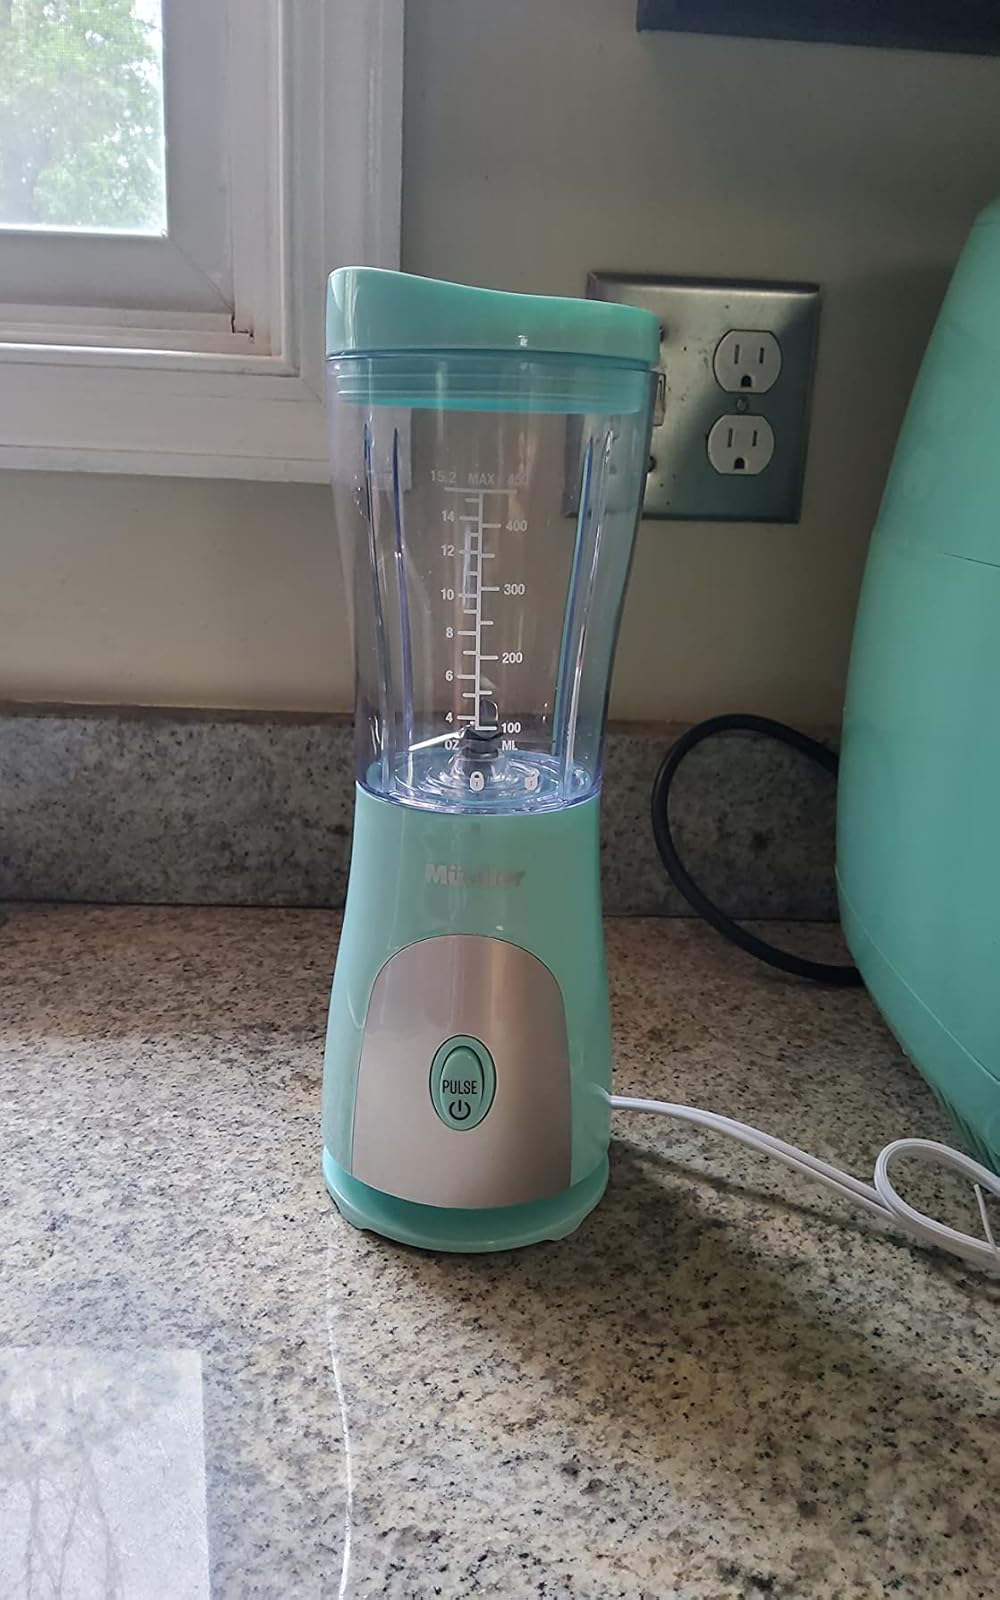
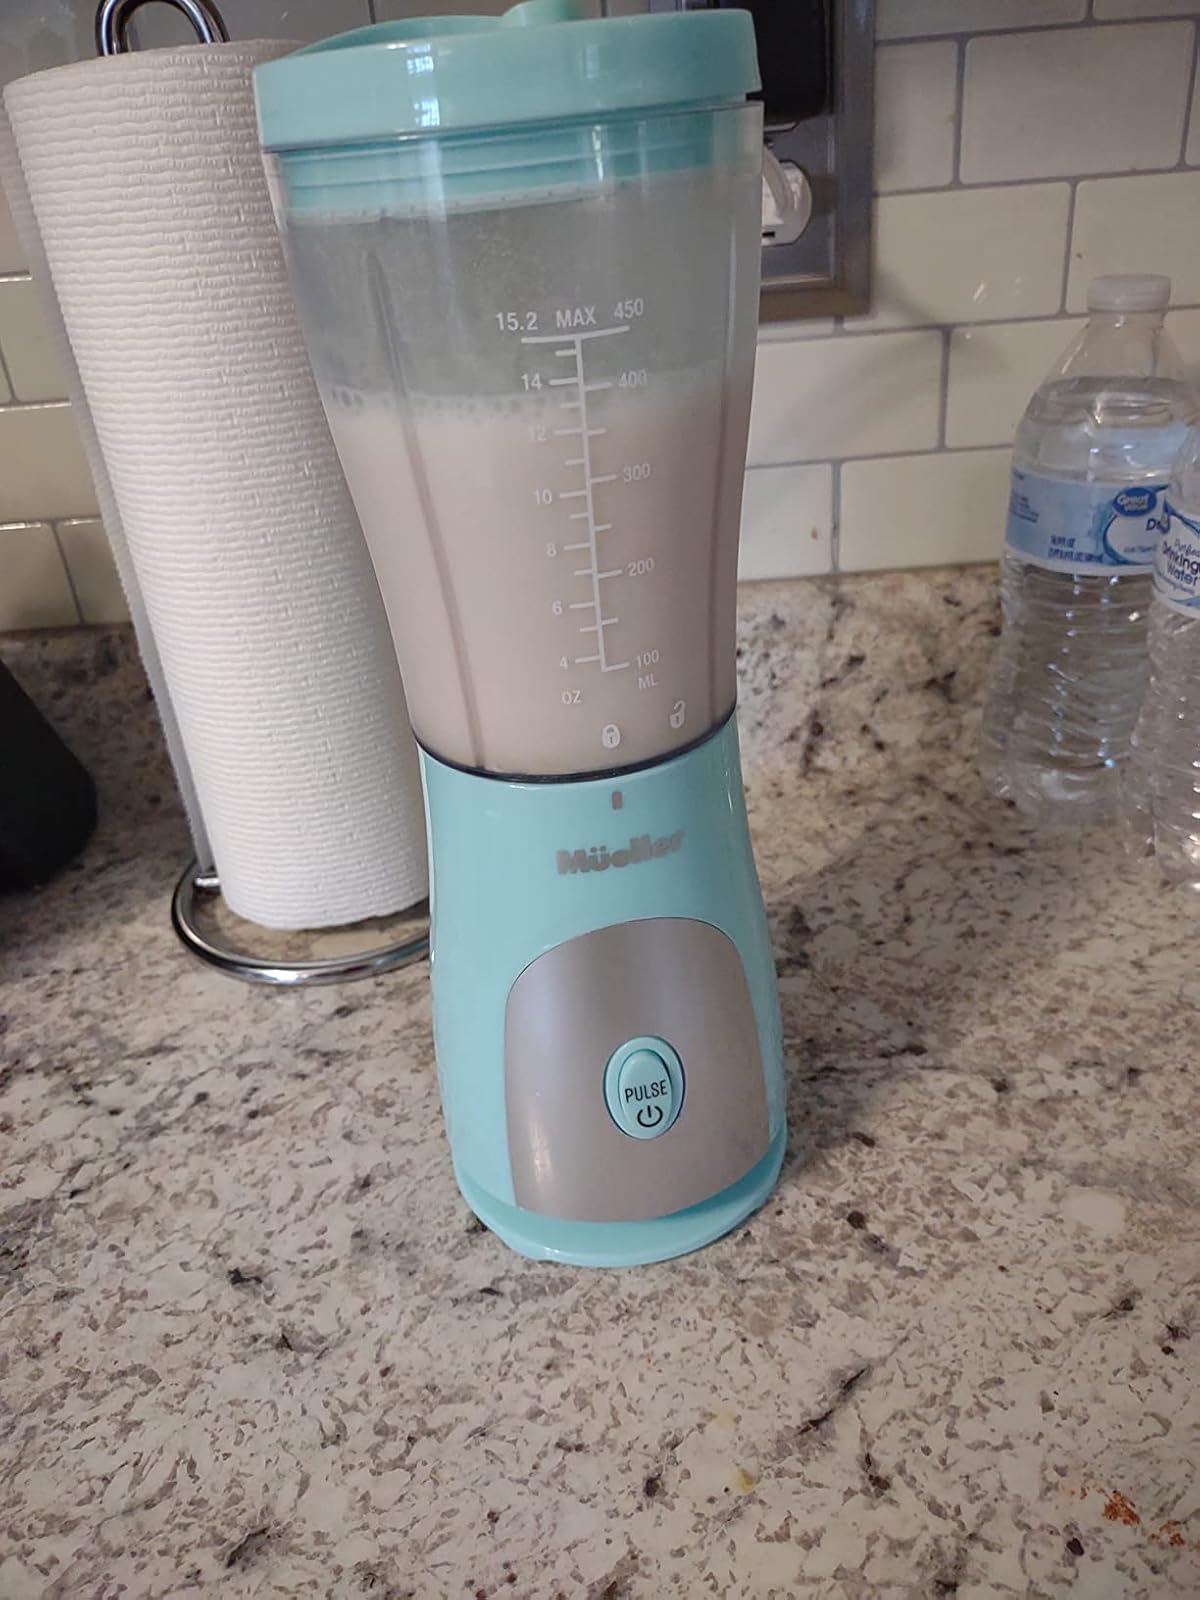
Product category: items_blender
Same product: yes